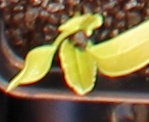
Label: Sugar beet